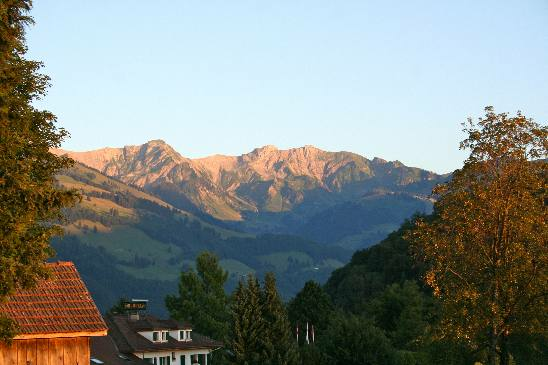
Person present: No